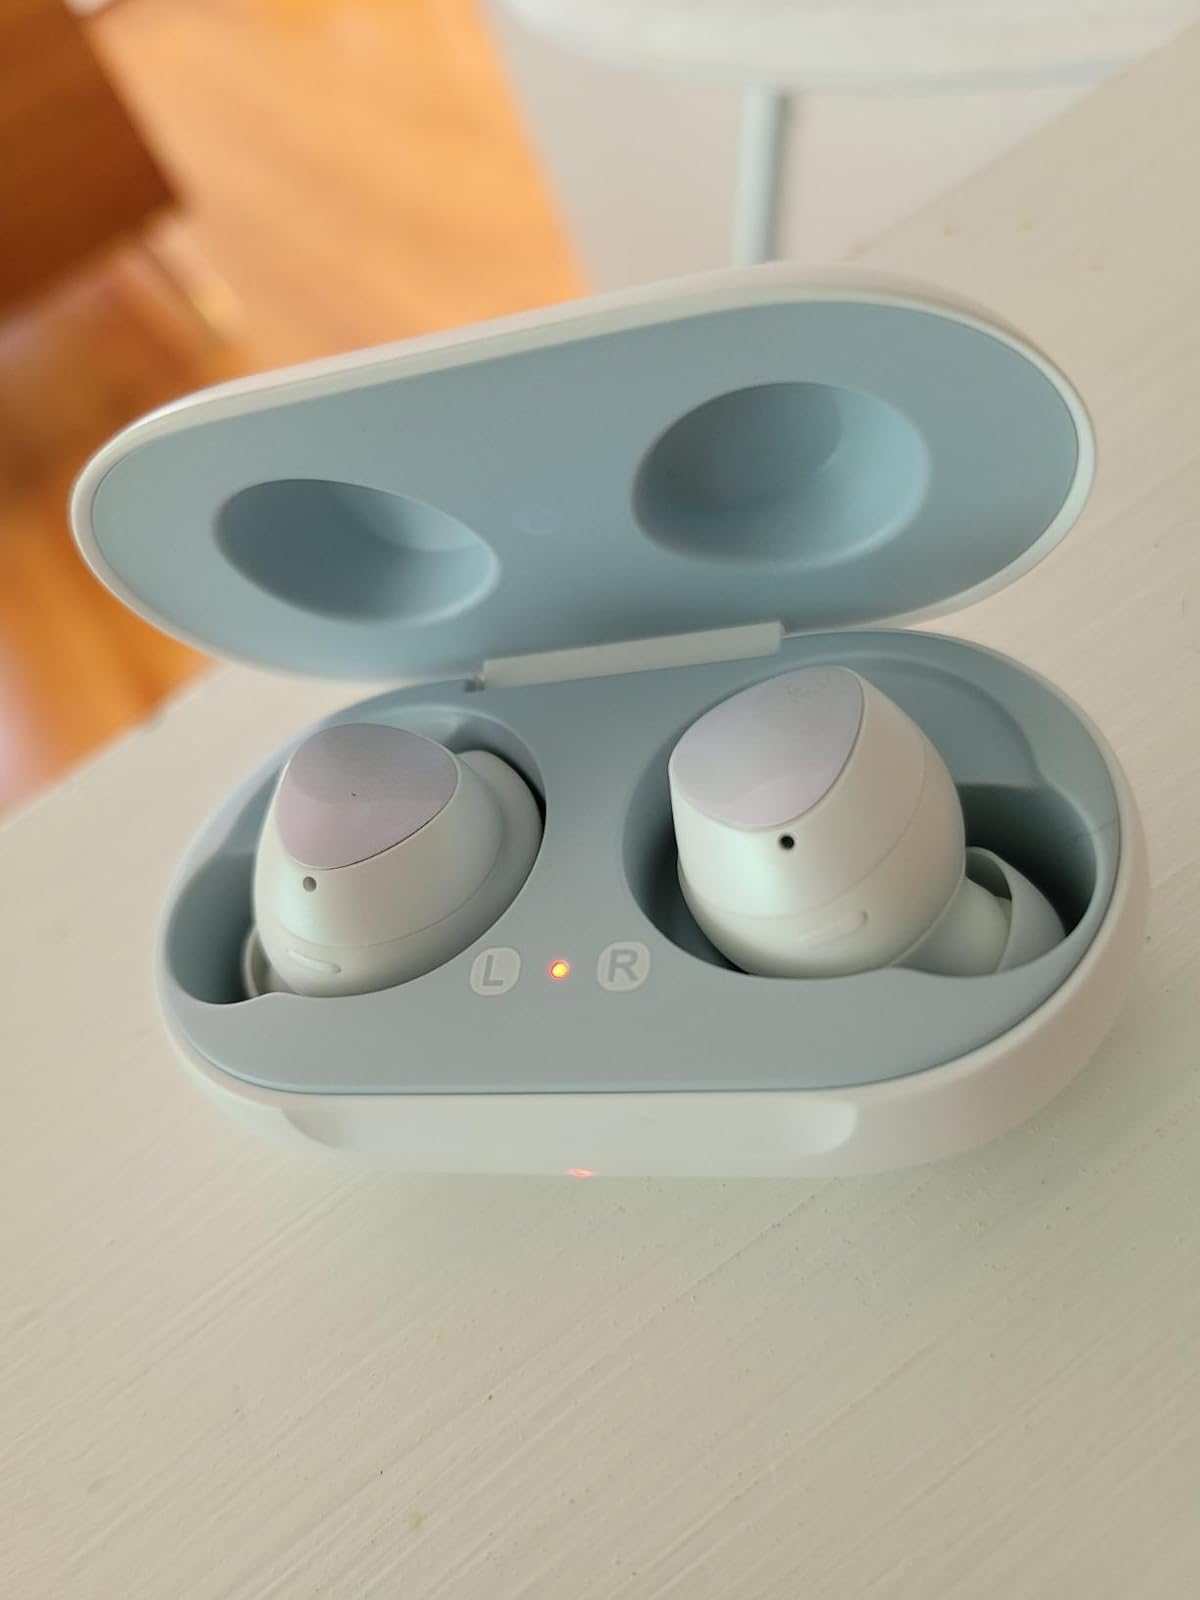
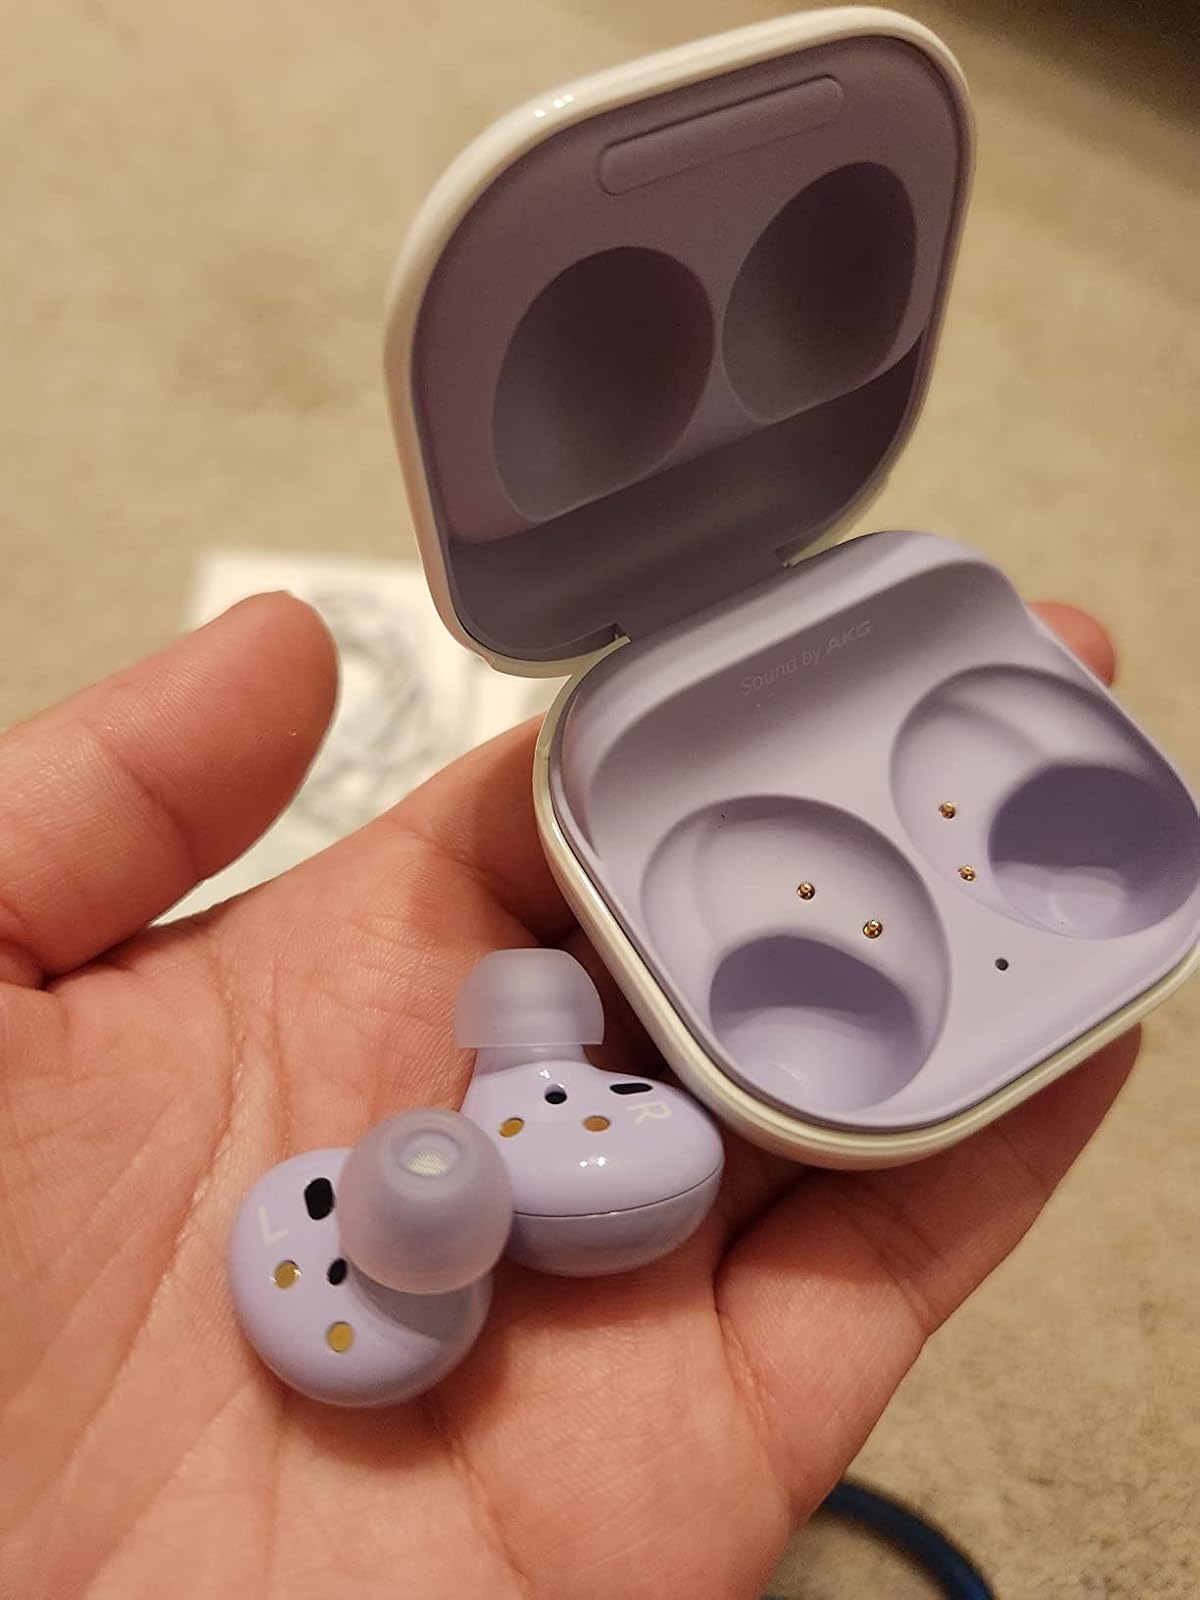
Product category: earbuds
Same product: no